El Patio Apartments

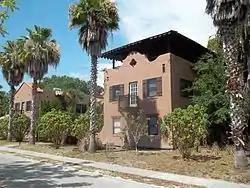
El Patio Apartments in 2011

The El Patio Apartments is a historic site in Sarasota, Florida. It is located at 500 North Audubon Place. On May 6, 1993, it was added to the U.S. National Register of Historic Places.